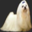
Label: dog